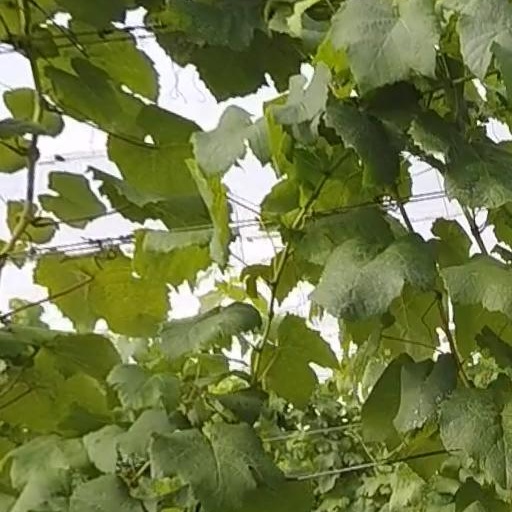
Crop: grape